NGC 82

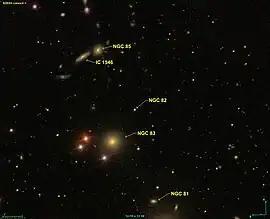
NGC 82

NGC 82 is a magnitude 14.8 star located in the Andromeda constellation. It was first recorded by French astronomer Guillaume Bigourdan on October 23, 1884.